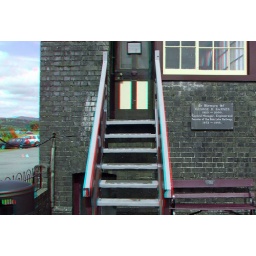
Lake Bala Steam Railway in anaglyph 3D stereo red blue glasses to view